Walterswil, Bern

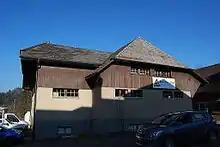
Napf brewery in Walterswil

, Walterswil had an unemployment rate of 0.33%. , there were a total of 214 people employed in the municipality. Of these, there were 141 people employed in the primary economic sector and about 54 businesses involved in this sector. The secondary sector employs 22 people and there were 6 businesses in this sector. The tertiary sector employs 51 people, with 16 businesses in this sector. There were 298 residents of the municipality who were employed in some capacity, of which females made up 40.6% of the workforce.